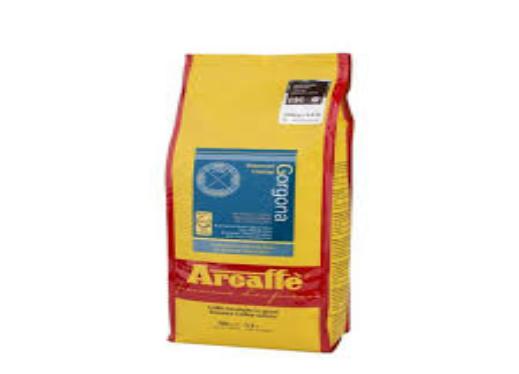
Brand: Arcaffe
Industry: Food